Piney Gir

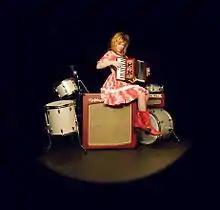
Piney Gir in Country Roadshow mode

The second Piney Gir Country Roadshow album evolves from the classic, old-fashioned Nashville Sound of Hold Yer Horses into a more Laurel Canyon, country-rock style with a modern twist. A lot of this album was written on tour by Piney with the Roadshow in the back of the tour van and in various venue dressing rooms. Half of the album captures a sunny California vibe, while the other half has a dark murder ballad edge to it. Jesus Wept was recorded at Bark Studio in Walthamstow with Brian O'Shaunghessy known for his work with Primal Scream, Denim and My Bloody Valentine. The album features collaborations with members of Danny and the Champions of the World and Fionn Regan's band.